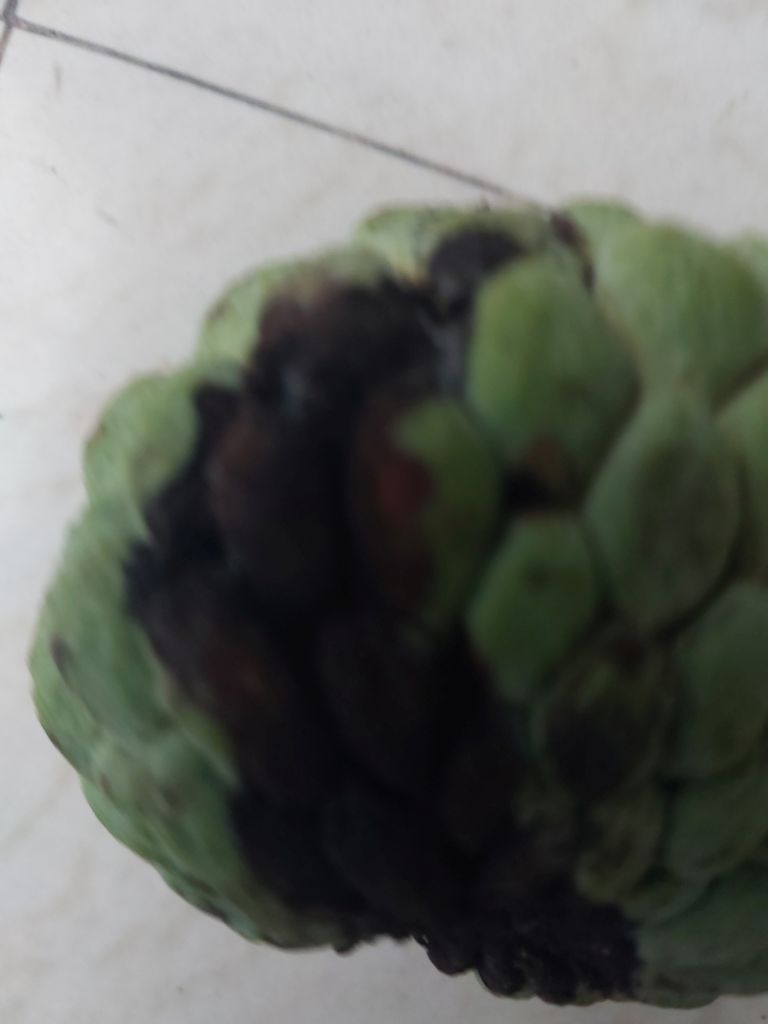
Disease label: Diplodia Rot